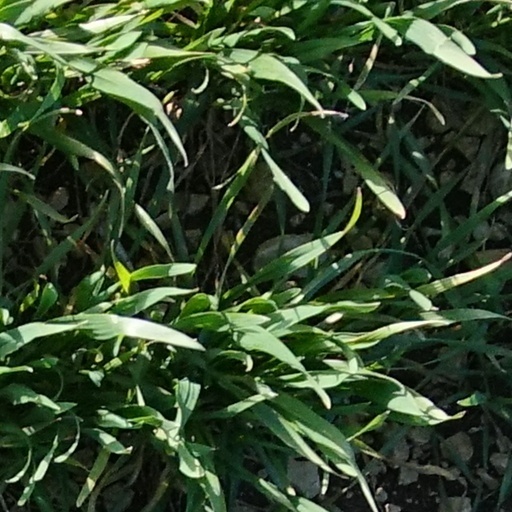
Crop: wheat